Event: Nepal Earthquake
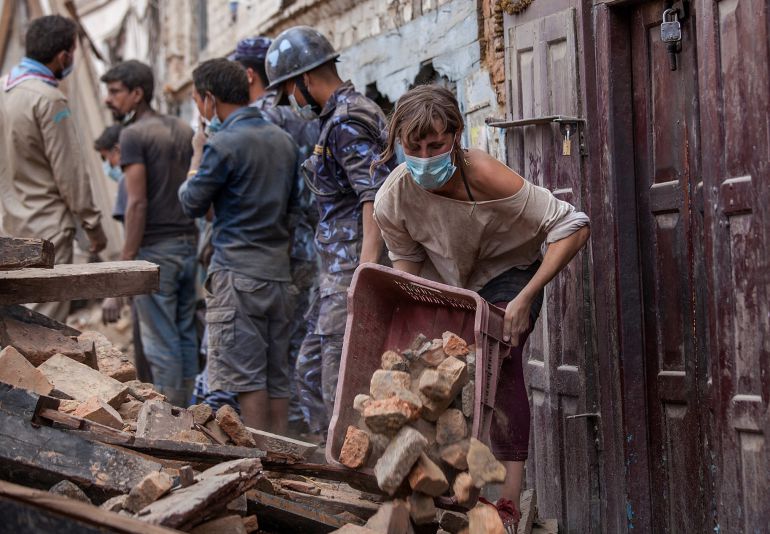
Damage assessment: damage